Brisbane Roar FC (women)

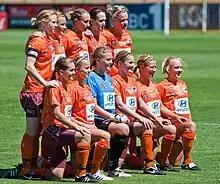
Brisbane Roar Women in 2009

Brisbane Roar also operates four reserve teams, which is mainly formed from Youth players.